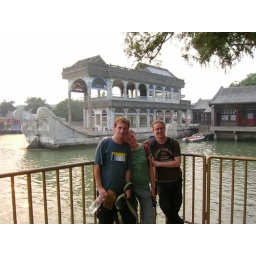
Notice the speed boat in the background, just in case anyone tries to sail off with the Marble Boat ...